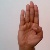
The image shows a hand gesture representing the letter 'B' in Indian Sign Language.